San Giorgio dei Greci

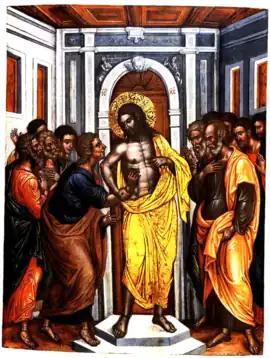

Between 1560–1583, Michael Damaskinos completed works for the church. Twenty-five of his major works are located in Venice. Twenty of his paintings are part of San Giorgio dei Greci. Eighteen of his icons are part of the iconostasis of the church. One of them portrays the Archangel Michael. Nine of the paintings exhibit the dodekaorto known as the Great feasts in the Eastern Orthodox Church. Two of his works are behind the iconostasis within the holy sanctuary. Four of his works are part of the Hellenic Institute of Venice. The museum and research facility is associated with San Giorgio dei Greci. One of his paintings "Wedding at Cana" is located at the Museo Correr in Venice.